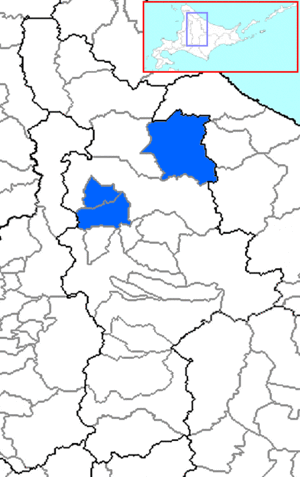
Le district de Kamikawa est un district de la sous-préfecture de Kamikawa sur l'île de Hokkaidō au Japon.